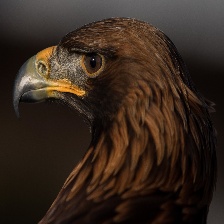
Species: GOLDEN EAGLE
Scientific name: AQUILA CHRYSAETOS